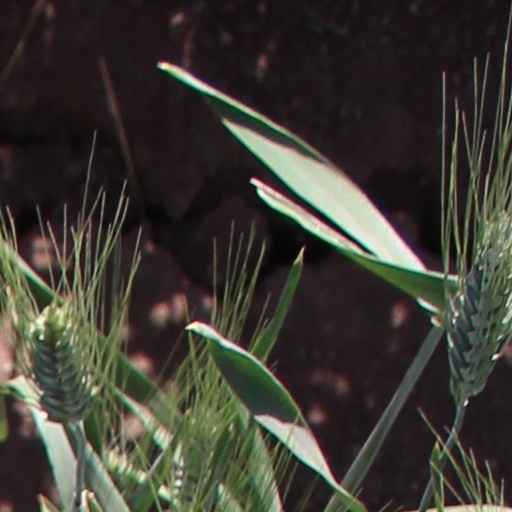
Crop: wheat